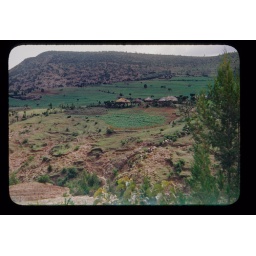
On way to Grau, group of thatched houses in green valley